Unified Political Command

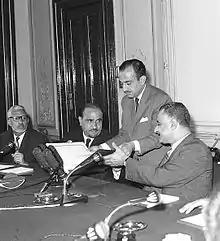
In July 1964 Nasser and Sallal agreed about the gradual merger of Egypt and Yemen towards a full union

Parallelly, but not linked with the Egyptian-Iraqi merger project also between Nasser and as-Sallal a "Unified Political Command" was established on 13 July 1964. A joint government council of the Egyptian and Yemeni ministers should coordinate and integrate the foreign, defense, economic, social, cultural and information policy towards full unity. A (short-lived) Yemeni "Arab Socialist Union" (later renamed) was established already in 1964 and, in fact, Egyptian generals and officers took over the command of the republican forces in Yemen during the North Yemen Civil War. This civil war, however, prevented any progress and when Egypt withdrew its troops from Yemen after the Six-Day War as-Sallal was overthrown in November 1967, and also this project definitively ended.